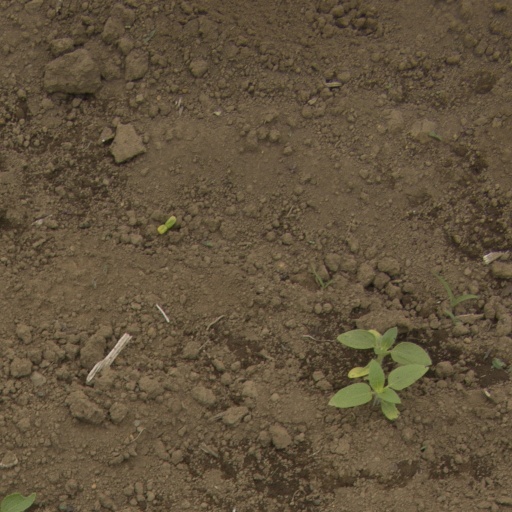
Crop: Jerusalem artichoke